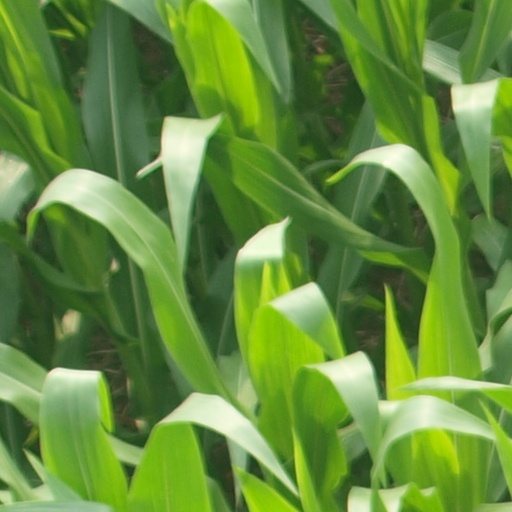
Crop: maize; corn